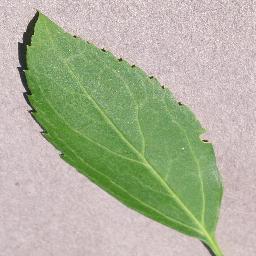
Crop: cherry
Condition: (including_sour)_healthy